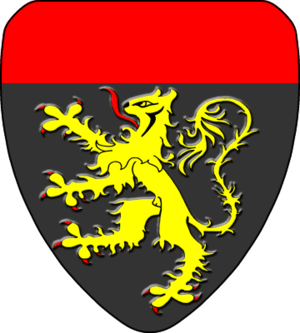
Léau est une ville néerlandophone de Belgique située en Région flamande dans la province du Brabant flamand.
Cette page donne les armoiries des communes de la Province du Brabant flamand.